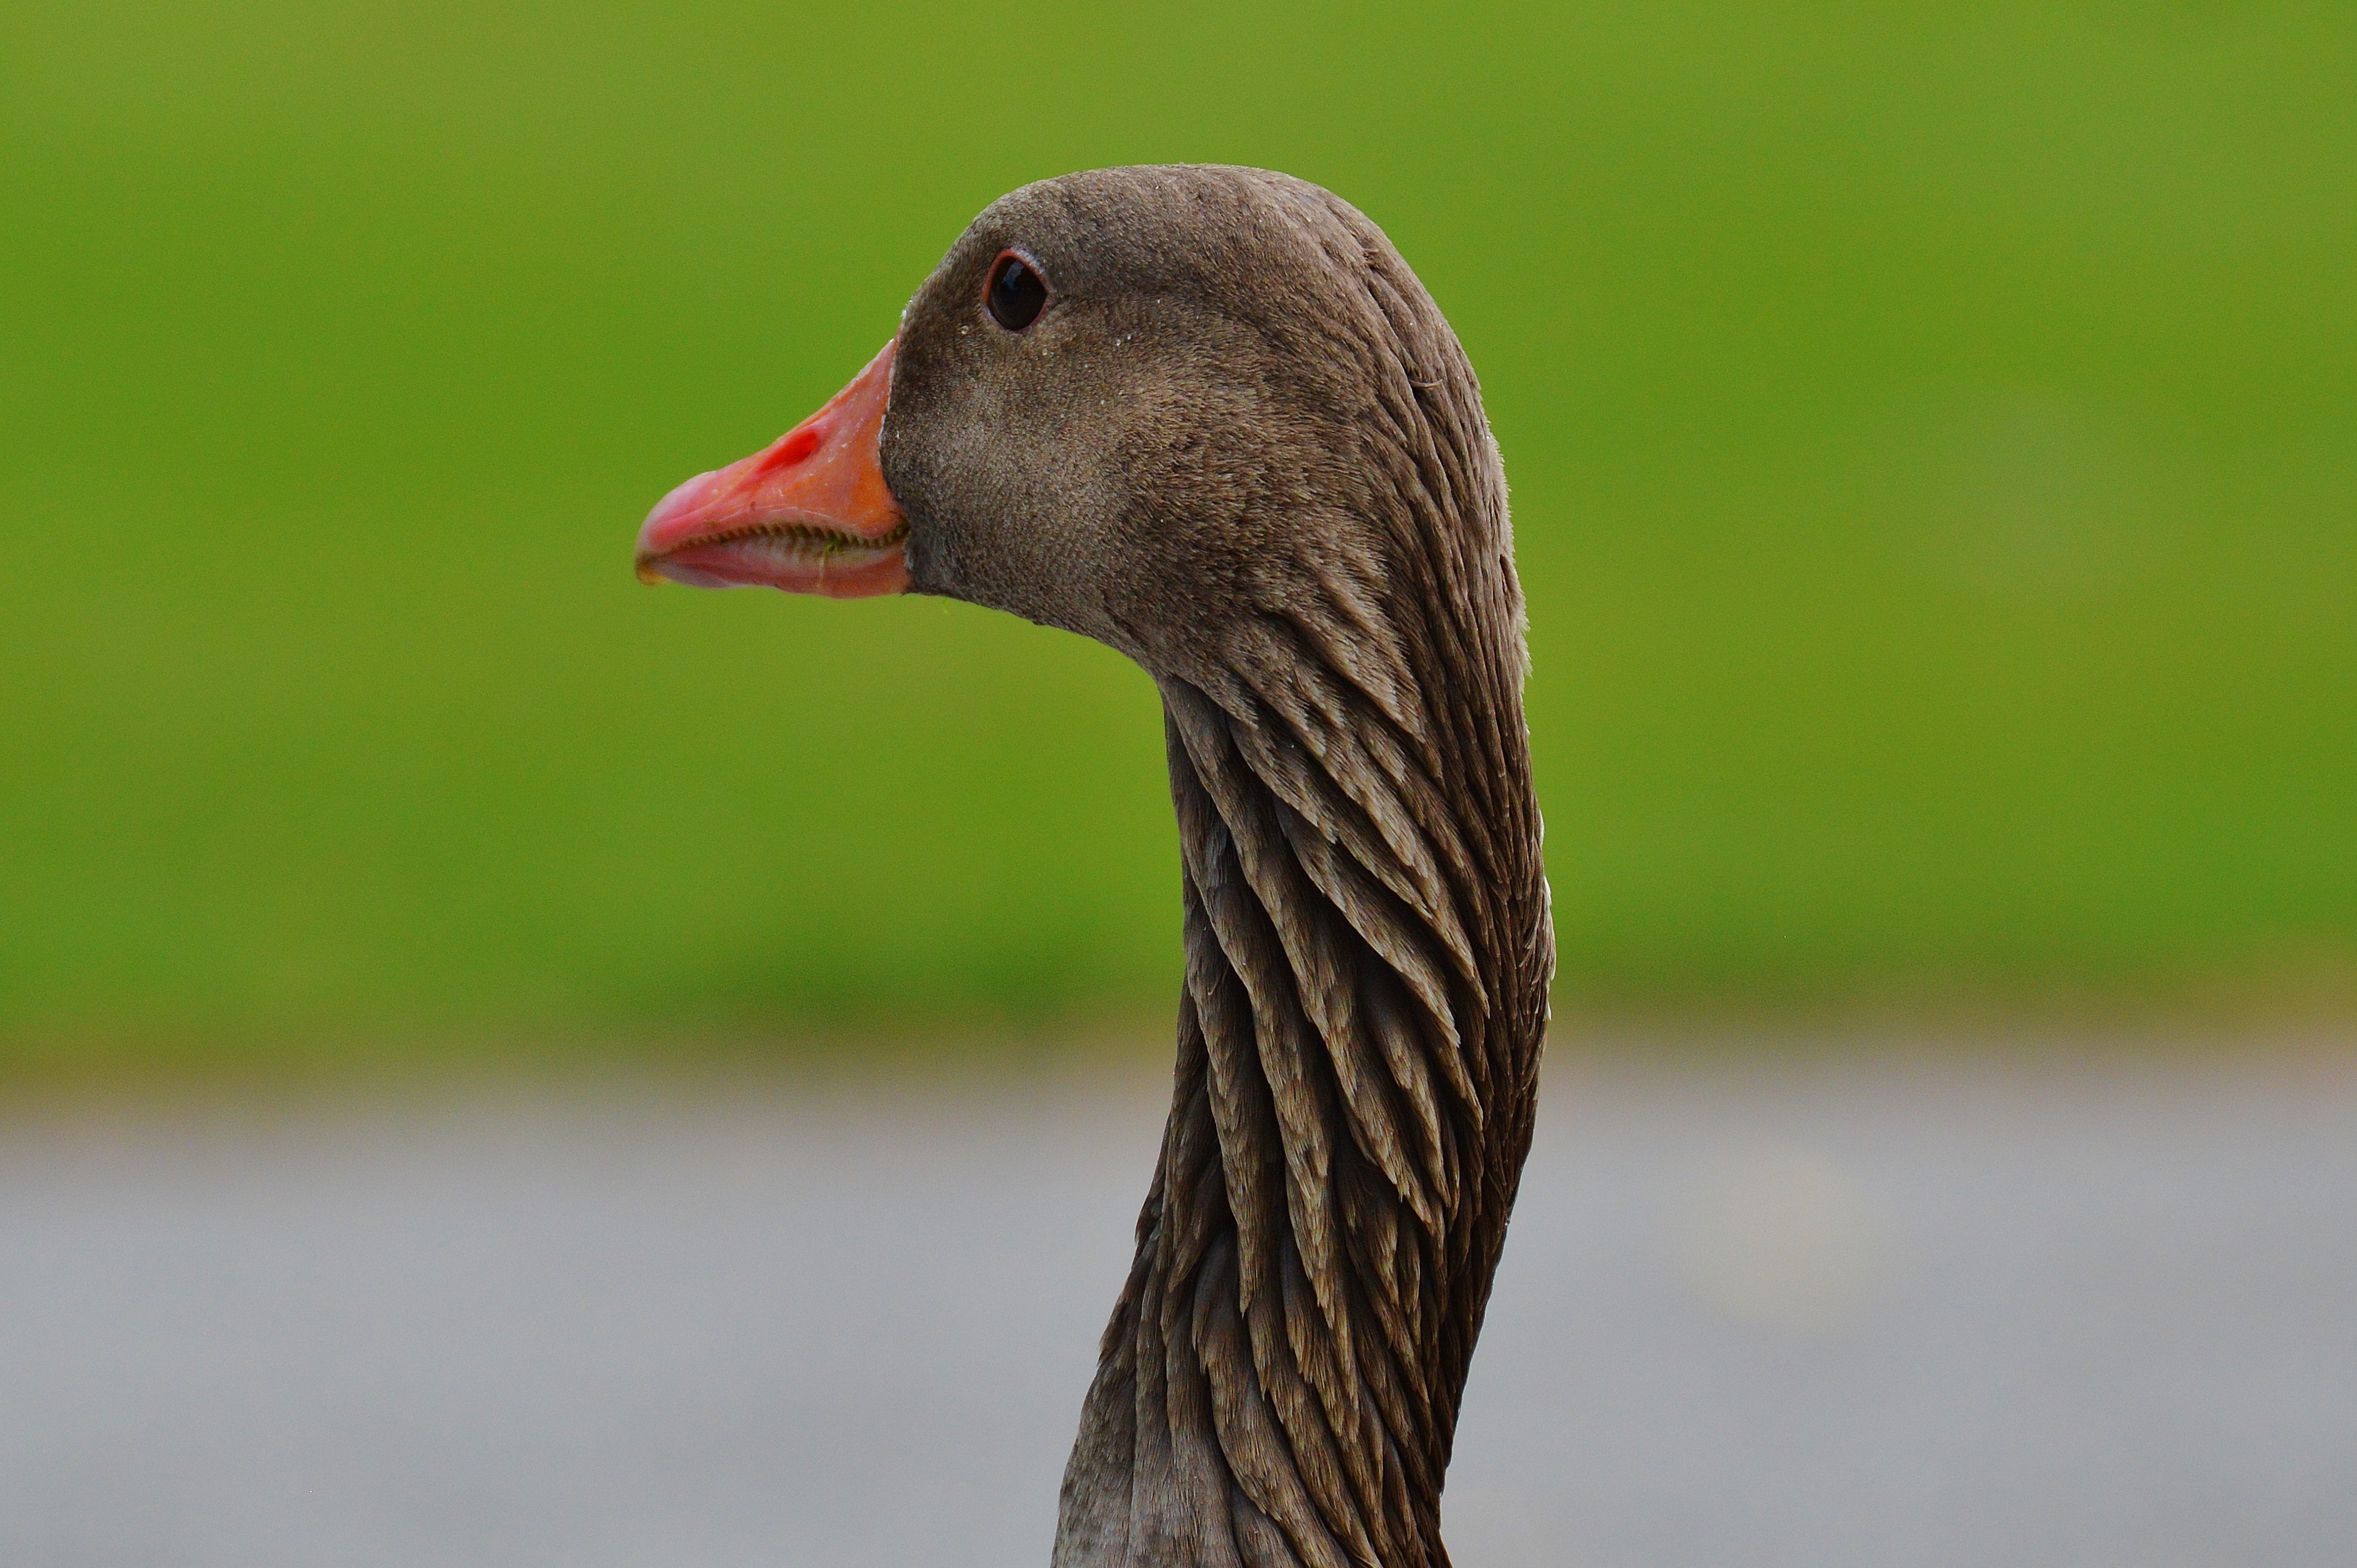
nature, bird, wing, animal, wildlife, beak, feather, fauna, plumage, poultry, close up, duck, head, goose, vertebrate, bill, waterfowl, water bird, mallard, ducks geese and swans